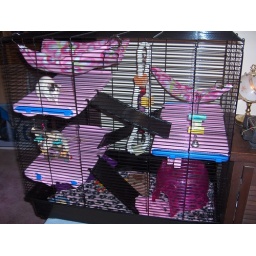
They love it! You can almost see Asuka's face in the little bird toy underneath Picassa. =) So cute.